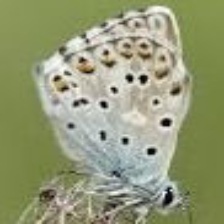
Species: CHALK HILL BLUE
Butterfly family (ImageNet category): lycaenid_butterfly